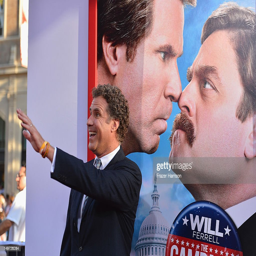
comedian arrives at the premiere .